Samuel W. King House

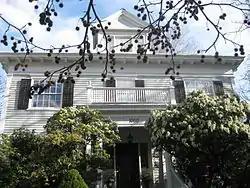
The King House in 2010.

The Samuel W. King House is a house located in southwest Portland, Oregon listed on the National Register of Historic Places.